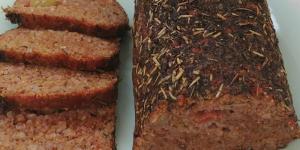
carne de gluten de trigo y trigo sarraceno